Steven van der Hagen

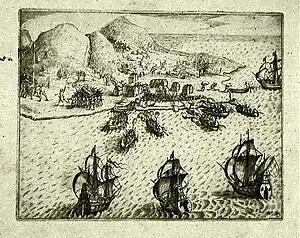
"The Dutch attack on the Portuguese at Ambon Island". Isaac Commelin, 1645.

A few days later Steven was discovered by his cousin, who told him to go home, but Steven refused to give up his voyage because he had been beaten by his uncle. The ship left within a few days on the easterly wind. Steven was taken on by a shopkeeper in linen in Sanlúcar, who had a troublesome and difficult wife. Steven stayed for two years, until he spoke Spanish well. On a walk through Seville, he met one of the merchants who had brought him to Spain. Steven refused to re-enter his service and instead moved to Jerez de la Frontera. On the way he stayed with a shepherd, who offered him goats' milk and cheese. In Jerez, Steven met Don Garcia d'Avila, who gave him accommodation in his palace. Steven watched bullfights in the market square and horse-mounted fights in the streets.